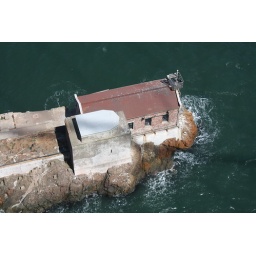
right below the golden gate bridge